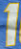
Number: 1